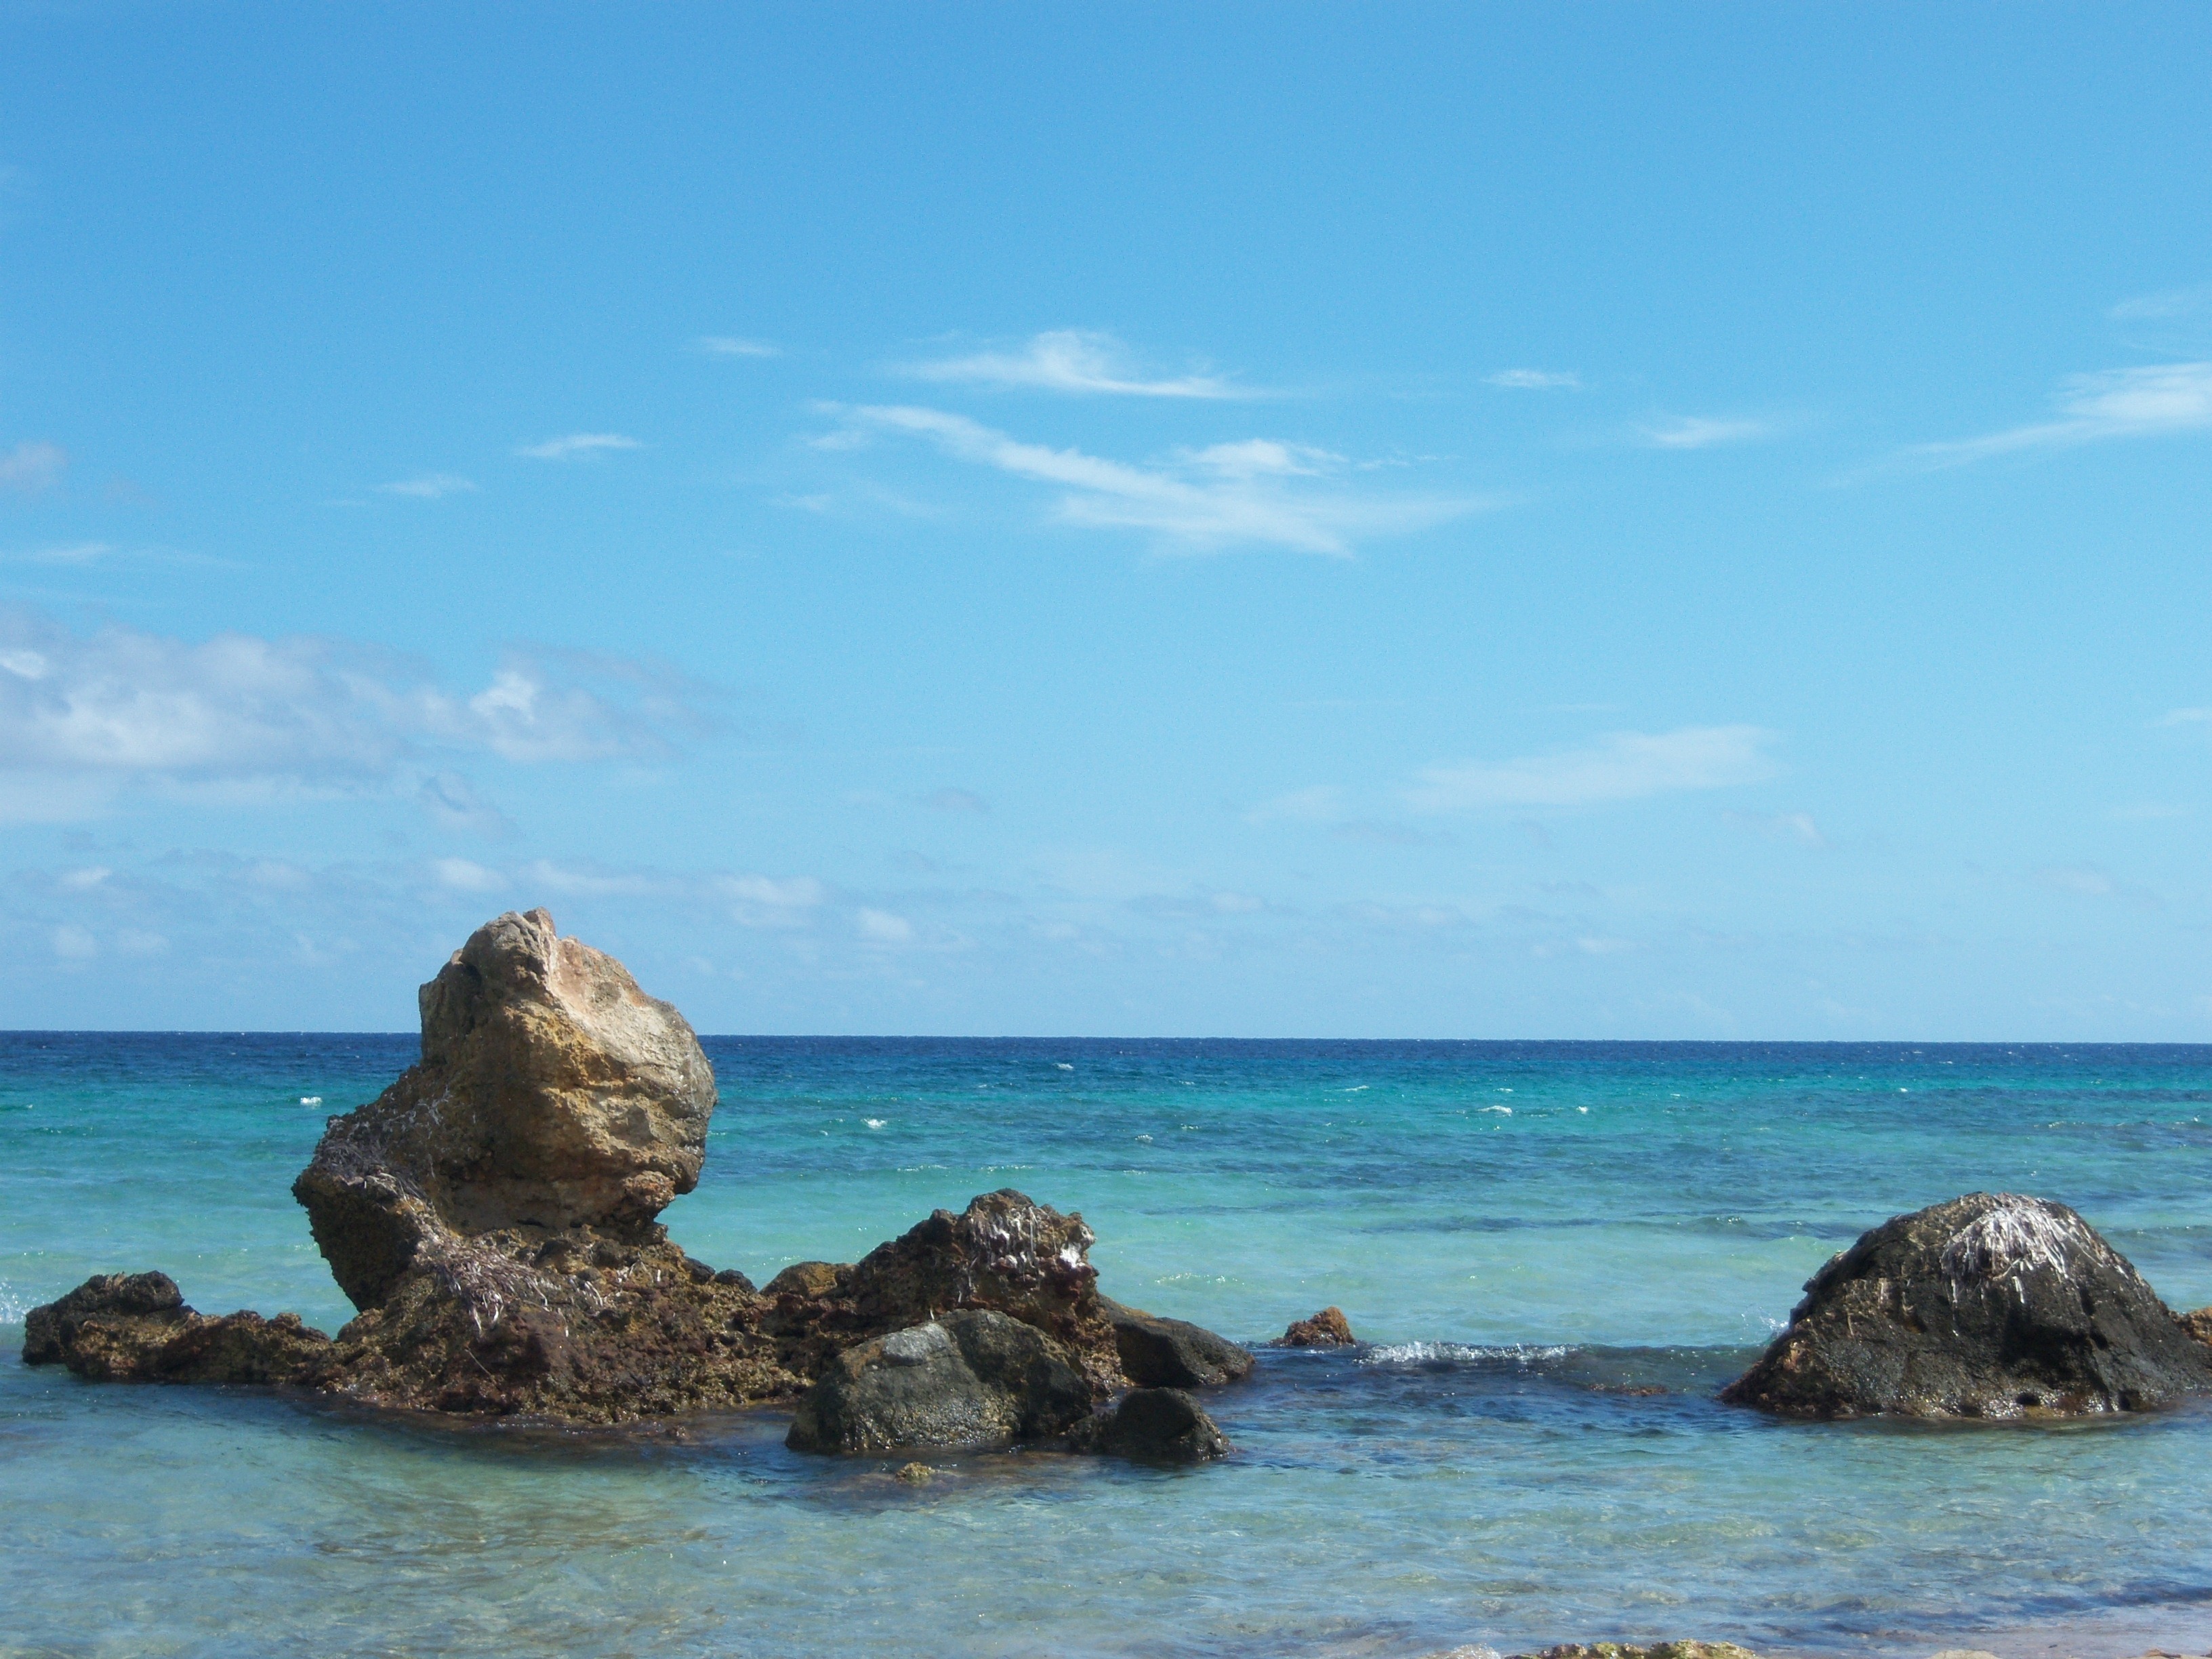
beach, sea, coast, rock, ocean, horizon, shore, wave, vacation, bay, stack, body of water, cape, islet, wind wave